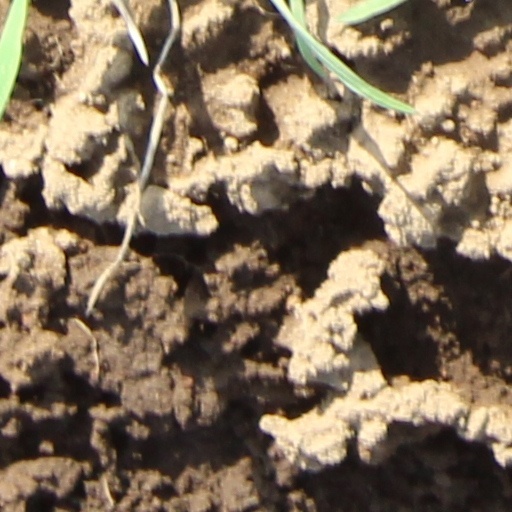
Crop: wheat